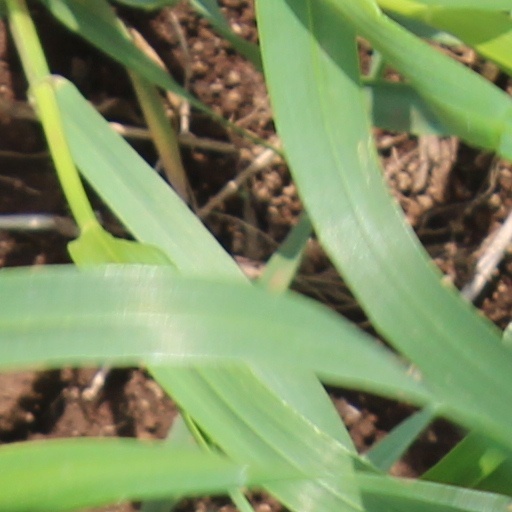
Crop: wheat